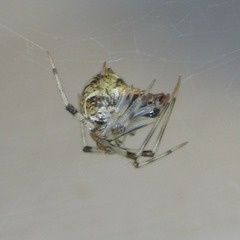
Species: Parasteatoda_tepidariorum